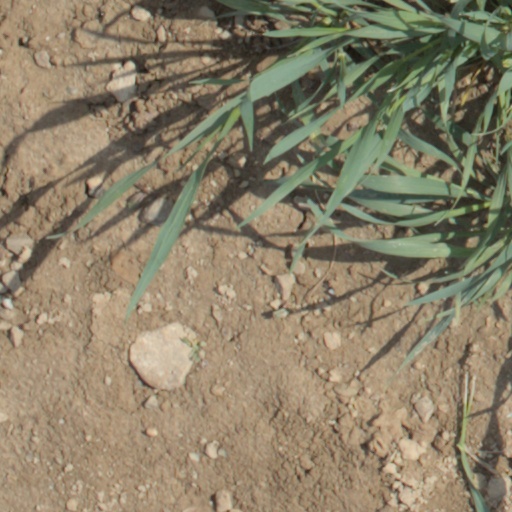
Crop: wheat